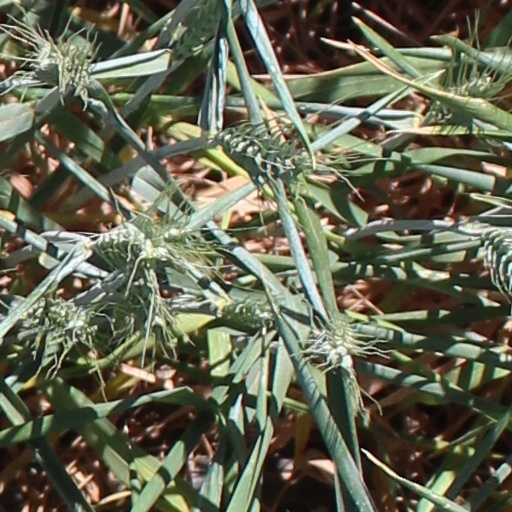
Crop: wheat